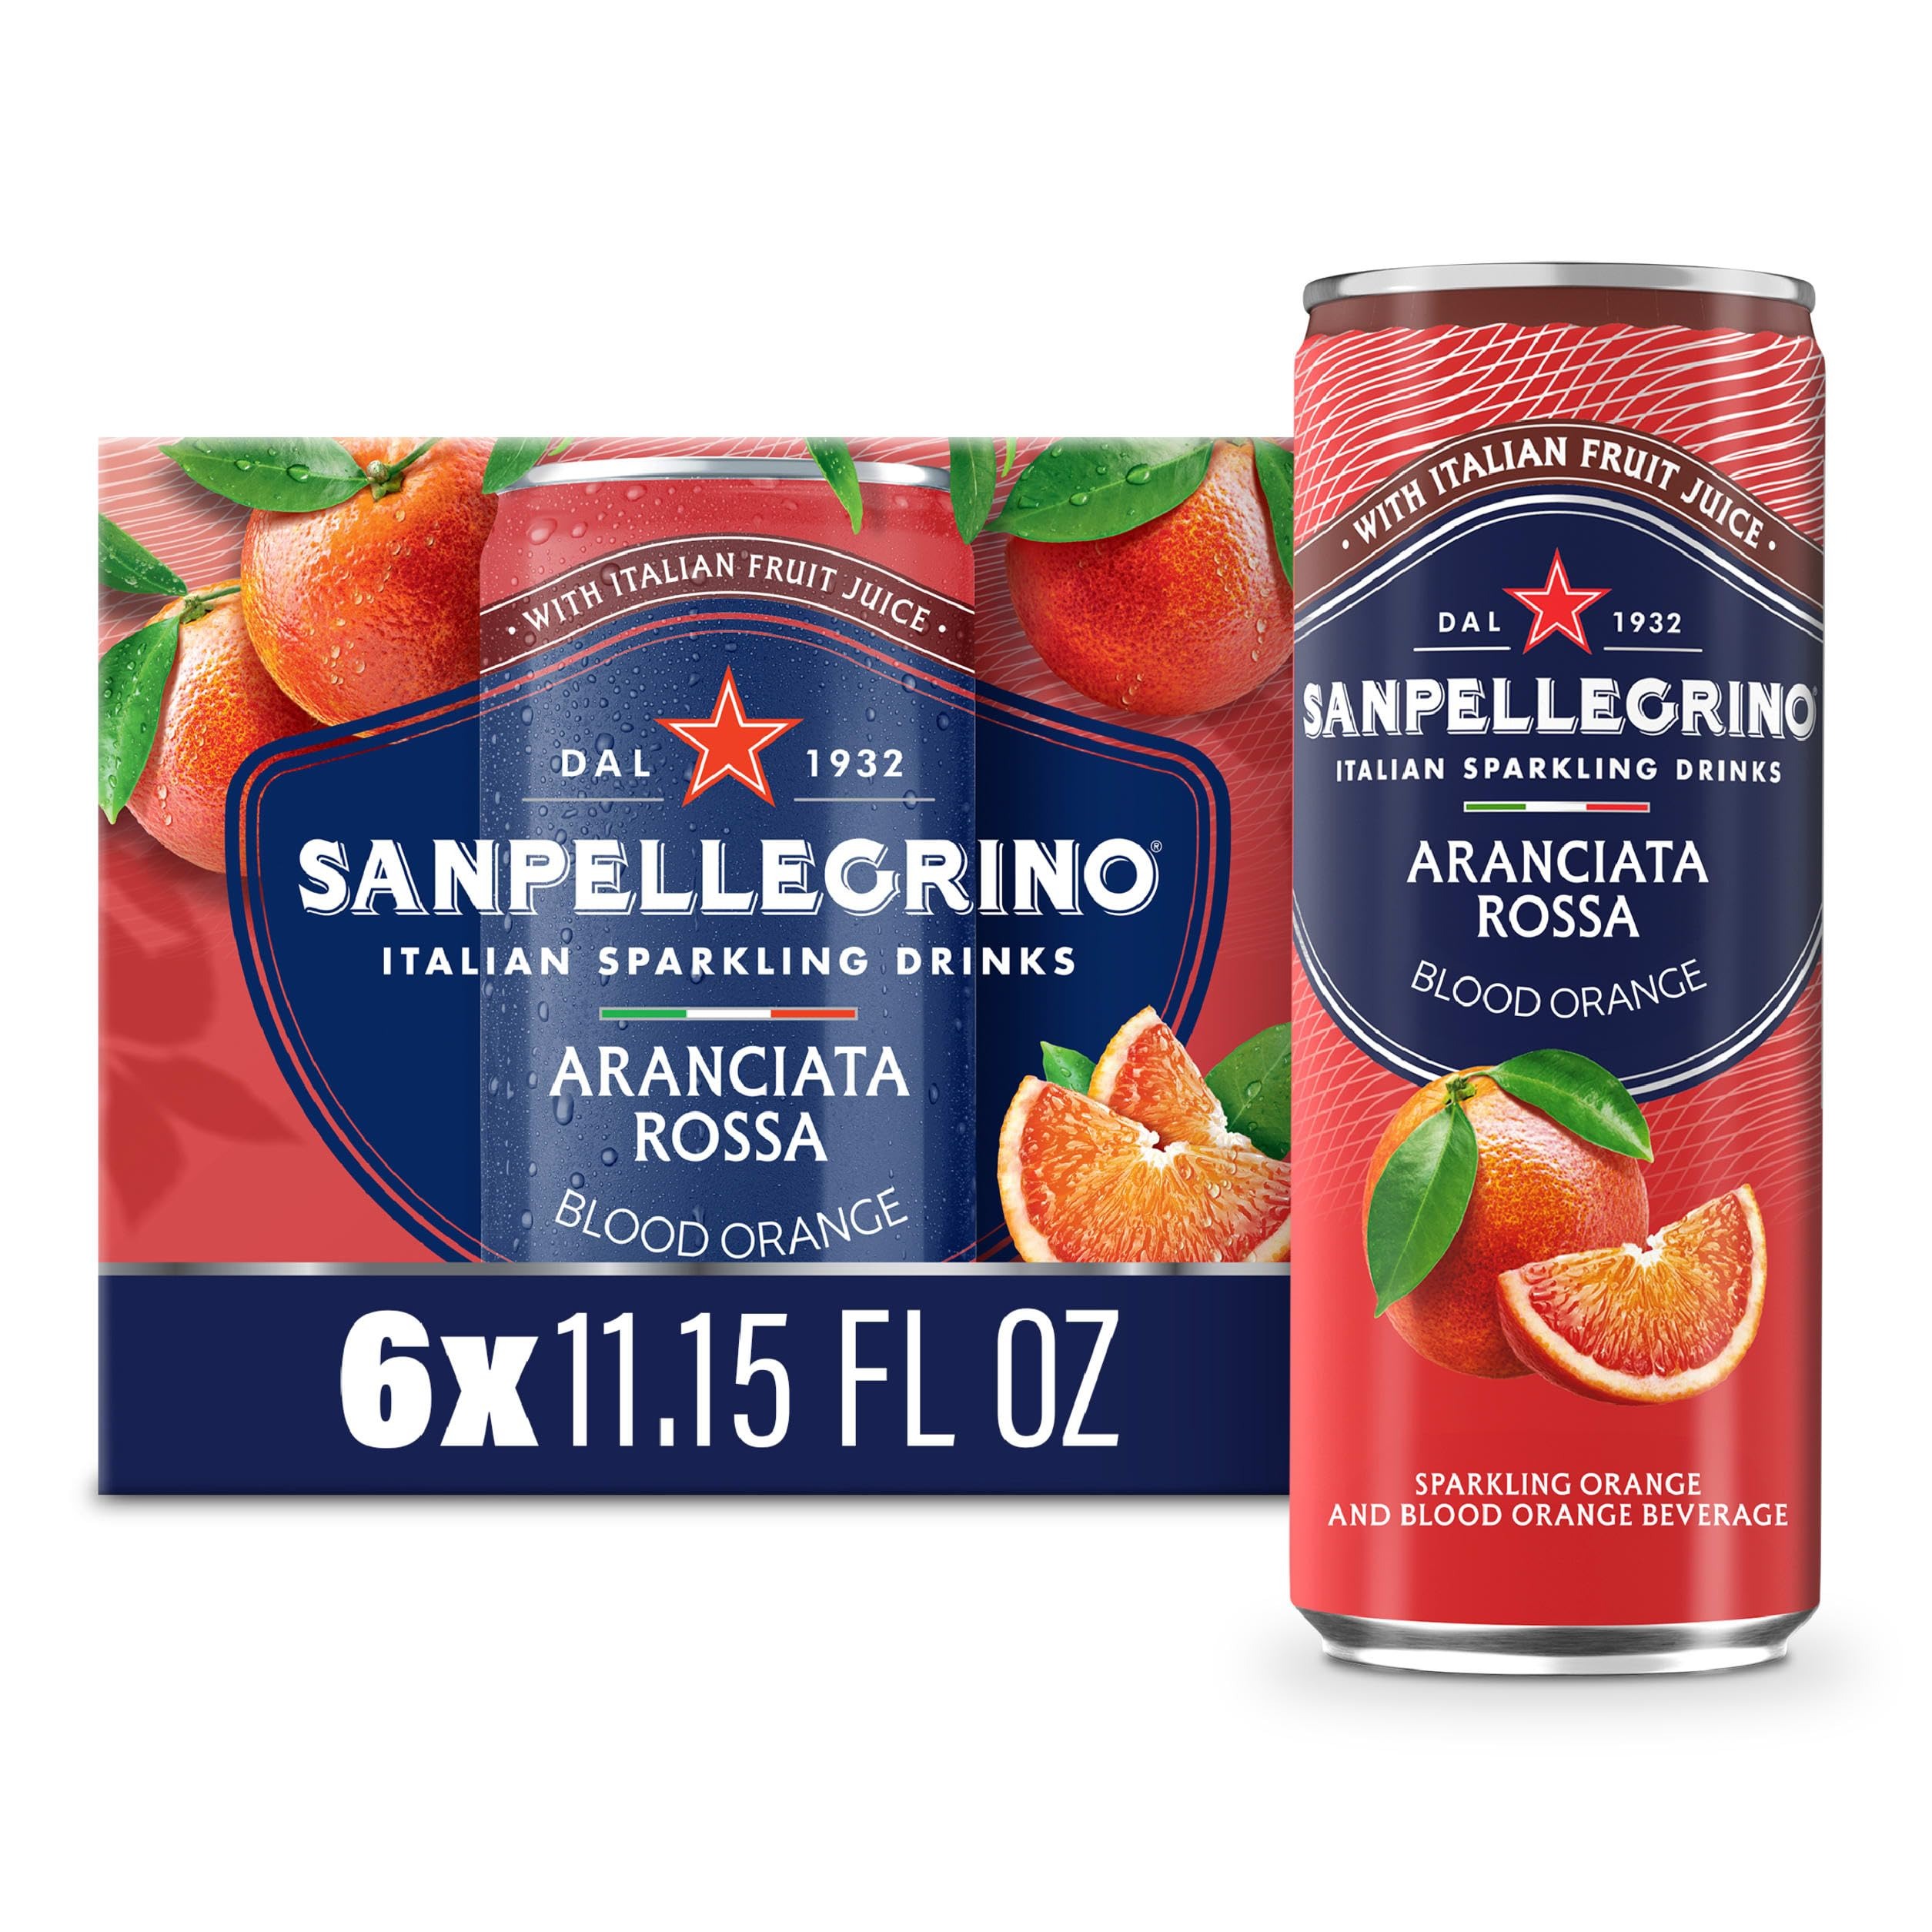
Item Name: Sanpellegrino Italian Sparkling Drink Aranciata Rossa, Sparkling Orange and Blood Orange Beverage, 11.15 Fl Oz Can
Bullet Point 1: Includes six 11.5 fl oz cans of Sanpellegrino Aranciata Rossa Italian Sparkling Drink. EBT item in eligible states
Bullet Point 2: These Sanpellegrino Italian sparkling drinks are made with carbonated water, real orange and blood orange juice (10% orange and 5% blood orange juice from concentrate), sugar and other natural flavors
Bullet Point 3: Great for any time of day, whether you want a bubbly sparkling beverage in the morning or a refreshing sparkling drink at the end of the day
Bullet Point 4: This Sanpellegrino Italian sparkling drink offers fresh tasting flavor with no artificial sweeteners
Bullet Point 5: Whatever the occasion, brighten up your moments with Sanpellegrino Italian sparkling drinks
Value: 69.0
Unit: Fl Oz

Price: 7.29